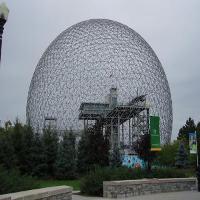
Weather: cloudy or overcast